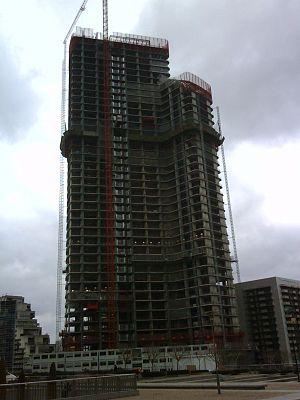
Tour First (en construction) au 24 mars 2009.
La tour First, également appelée tour CB31, est un gratte-ciel de bureaux situé dans le quartier d'affaires de La Défense près de Paris, en France. Construite initialement en 1974, la tour a été transformée en 2007-2011. La transformation a porté sa hauteur à 231 mètres, ce qui en fait le gratte-ciel le plus élevé de France devant la tour Montparnasse. Elle devrait perdre ce titre au profit du futur gratte-ciel The Link qui devrait sortir de terre en 2021. Elle est aussi la 32ᵉ plus haute tour d’Europe et la 6ᵉ plus haute de l’Union Européenne après la sortie du Royaume-Uni de l'Union Européenne le 31 janvier 2020.